Hotel Ceuta Puerta de Africa

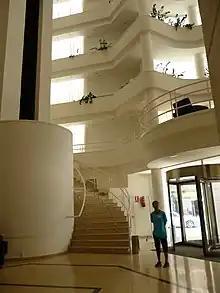
Hotel lobby

Hotel Ceuta Puerta de Africa is a hotel in Ceuta, a Spanish city bordering northern Morocco. It is located near the Palacio Municipal in the centre of the city, near the corner of Avenida Alcalde Antonio L. Sánchez Prados and the Plaza de África. The hotel has 117 rooms, two suites, a restaurant, bar and conference rooms which accommodate up to 530 people.